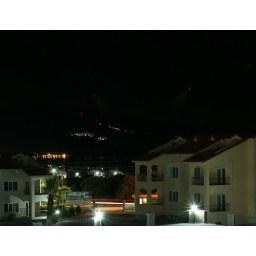
Strange green lights in night sky - Long Exposure